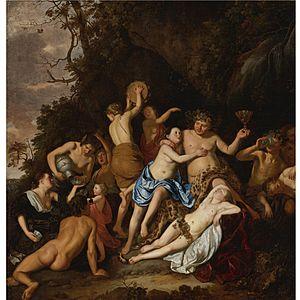
Johan Danckerts est un graveur et peintre néerlandais.